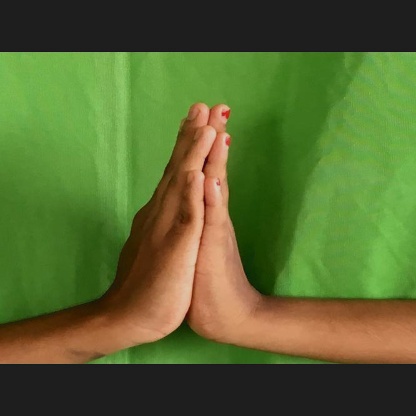
Mudra: Anjali